Beaumont St. Louis and San Francisco Railroad Water Tank

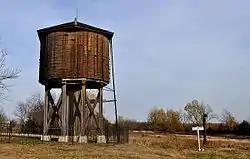
Beaumont Railroad Water Tank

The Beaumont St. Louis and San Francisco Railroad Water Tank is a railroad water tank or water tower constructed in 1875, in Beaumont, Kansas. It served the St. Louis, Wichita & Western Railway, and was used to refill the boilers of steam locomotives on that line. It was added to the National Register of Historic Places in 1993. A sign at the site claims it was the last water tank used in regular railway operations in the United States.